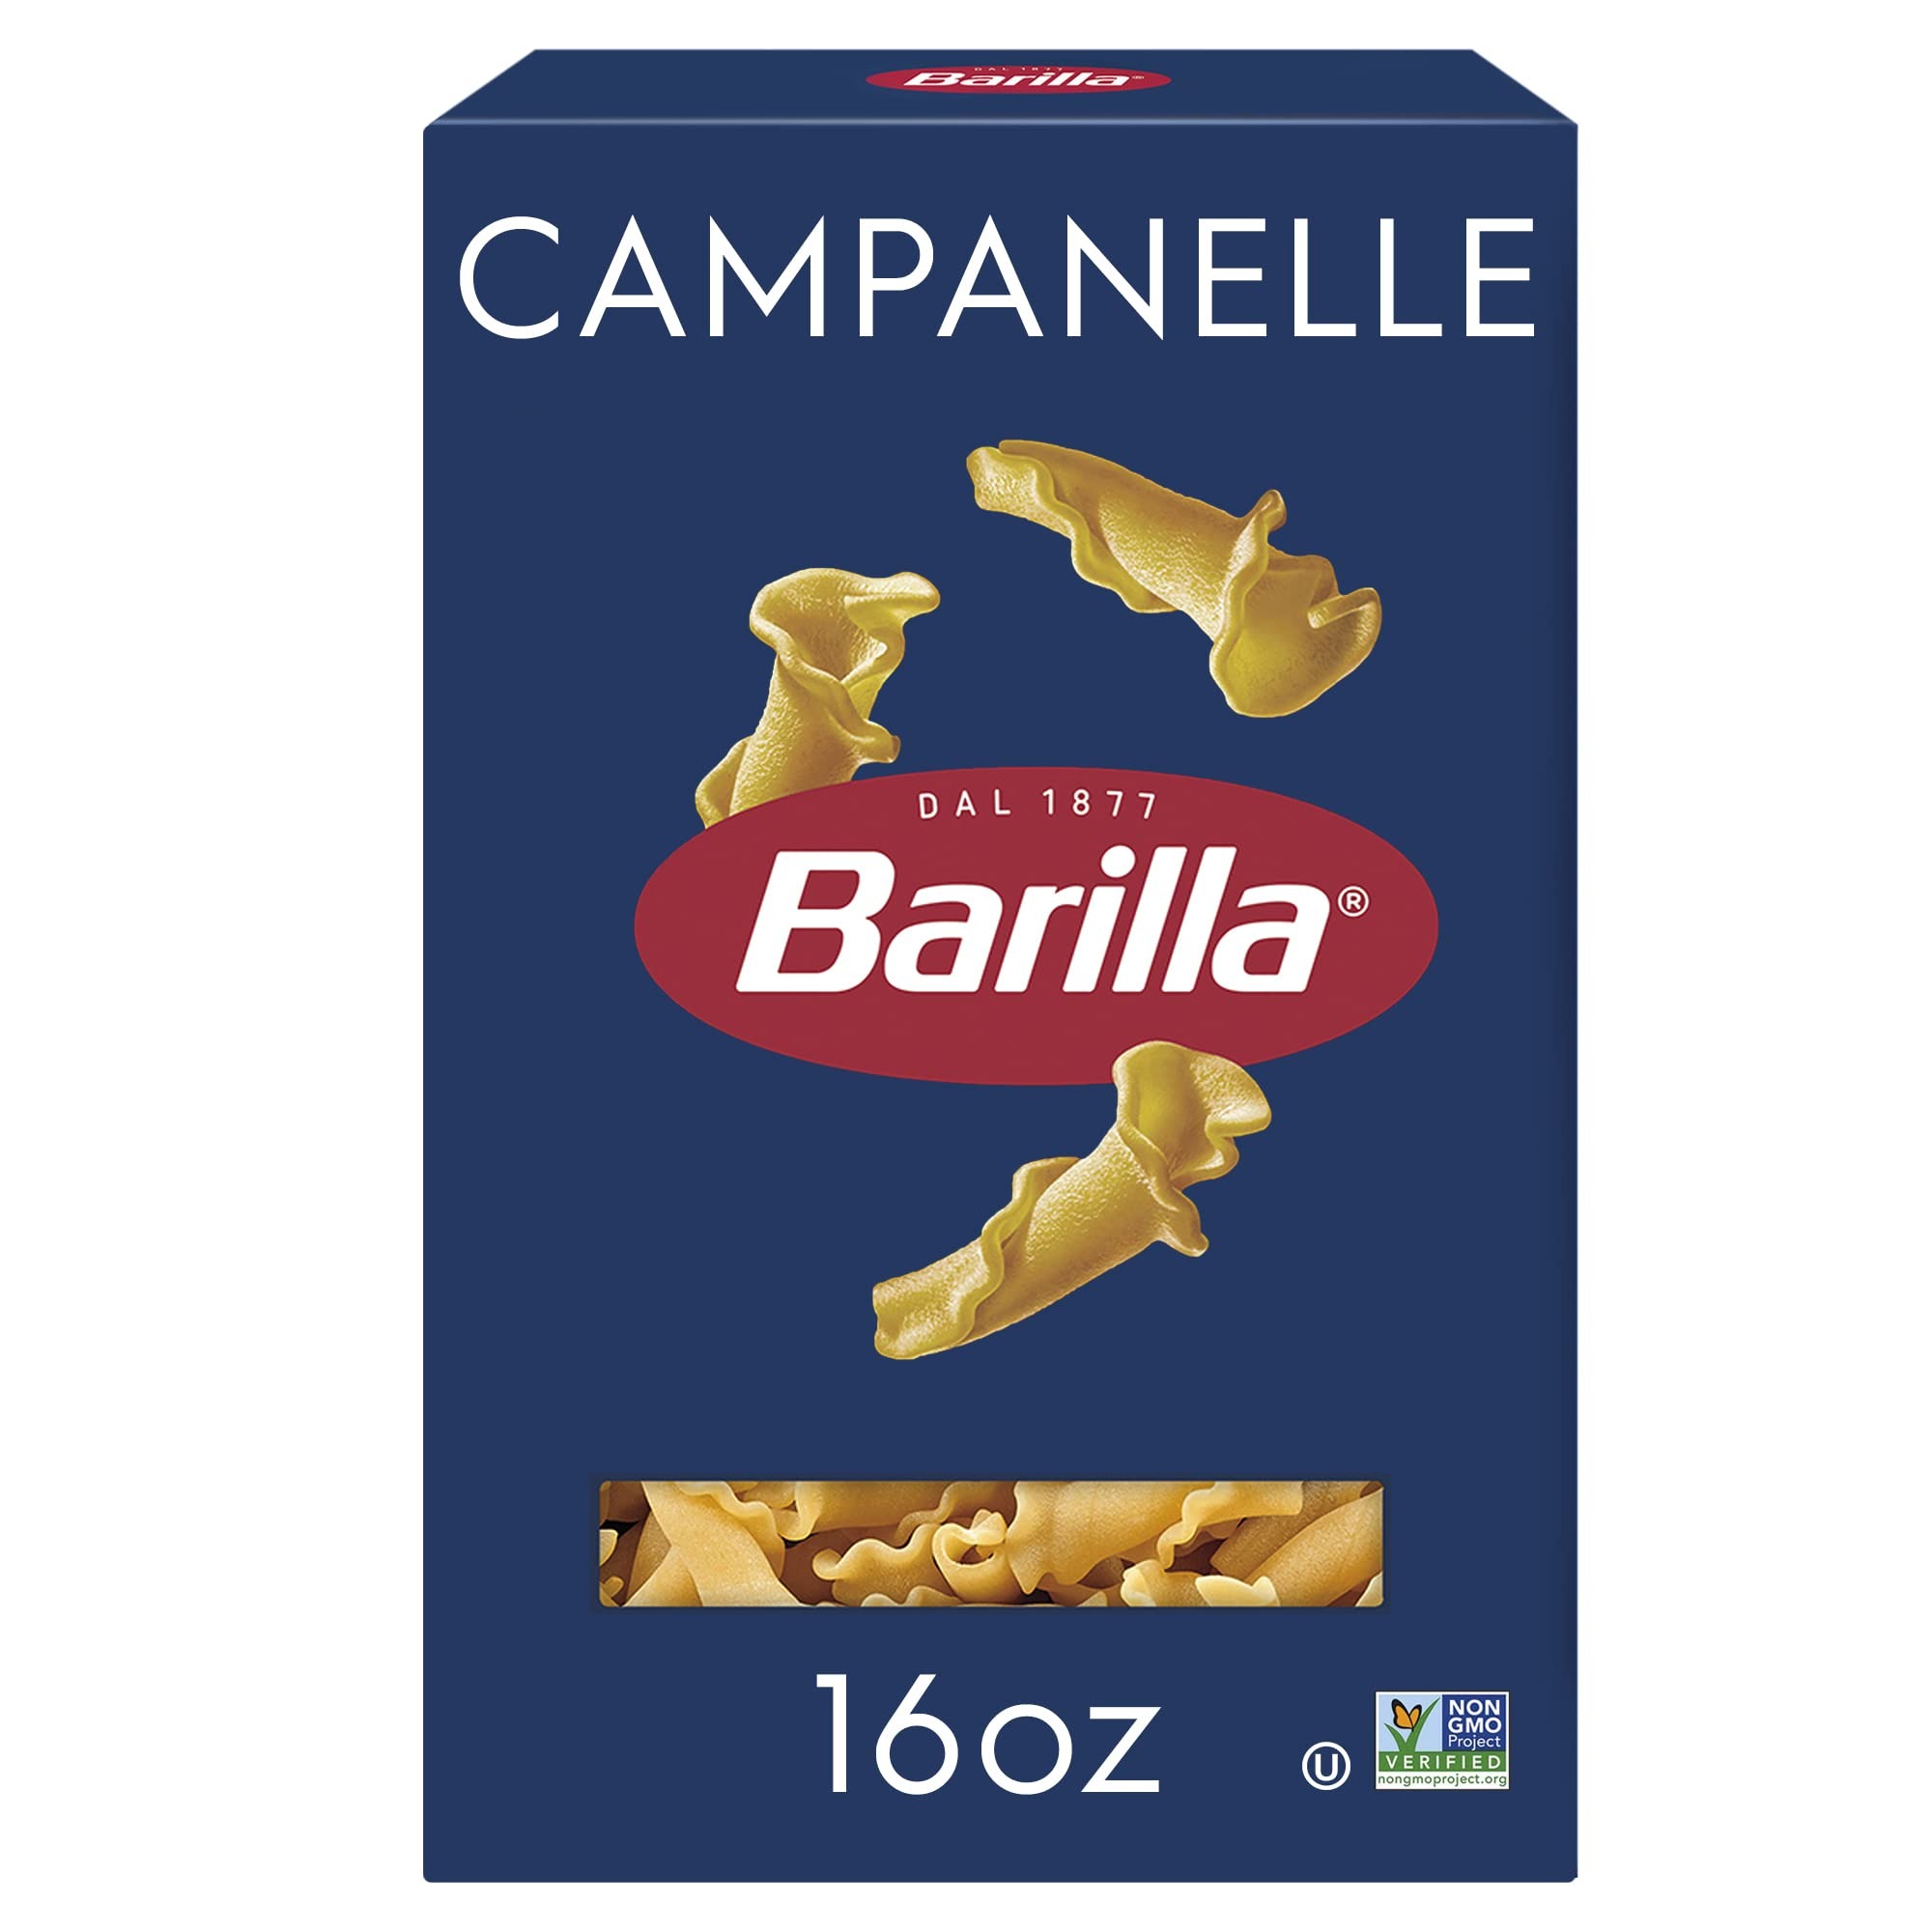
Item Name: Barilla Campanelle Pasta, 16 oz. Box - Non-GMO Pasta Made with Durum Wheat Semolina - Kosher Certified Pasta
Bullet Point 1: CAMPANELLE PASTA: With a delicate but sturdy shape, campanelle pasta, has fluted, petal-like edges and a hollow center to capture sauce
Bullet Point 2: BARILLA PASTA: Made with durum wheat to deliver great taste and perfect "al dente" texture every time
Bullet Point 3: CREATE DELICIOUS PASTA MEALS: Pair campanelle pasta with hearty dairy-based pasta sauces, chunky vegetable pasta sauces with beans, lentils, chickpeas or pumpkin, as well as meat, fish or robust tomato-based pasta sauces
Bullet Point 4: COOKS TO PERFECTION EVERY TIME: Perfect pasta in 10-11 minutes
Bullet Point 5: NON-GMO & KOSHER CERTIFIED PASTA: Barilla Campanelle pasta is crafted with the highest quality Non-GMO ingredients and is kosher certified
Value: 16.0
Unit: Ounce

Price: 2.29